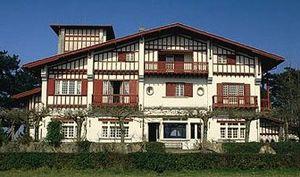
La villa Mendichka est une villa située à Urrugne, lieu-dit Goyeiex, dans le département des Pyrénées-Atlantiques.